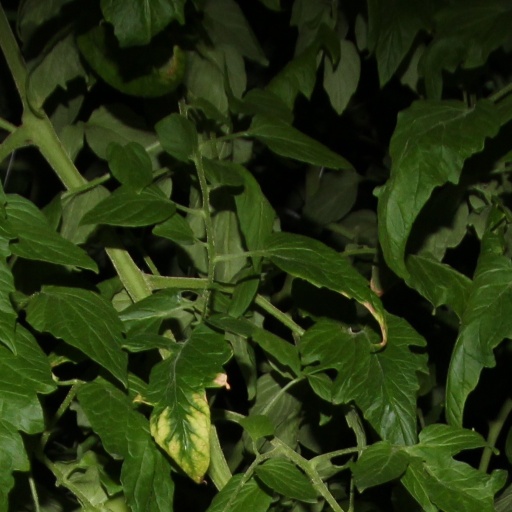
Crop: tomato